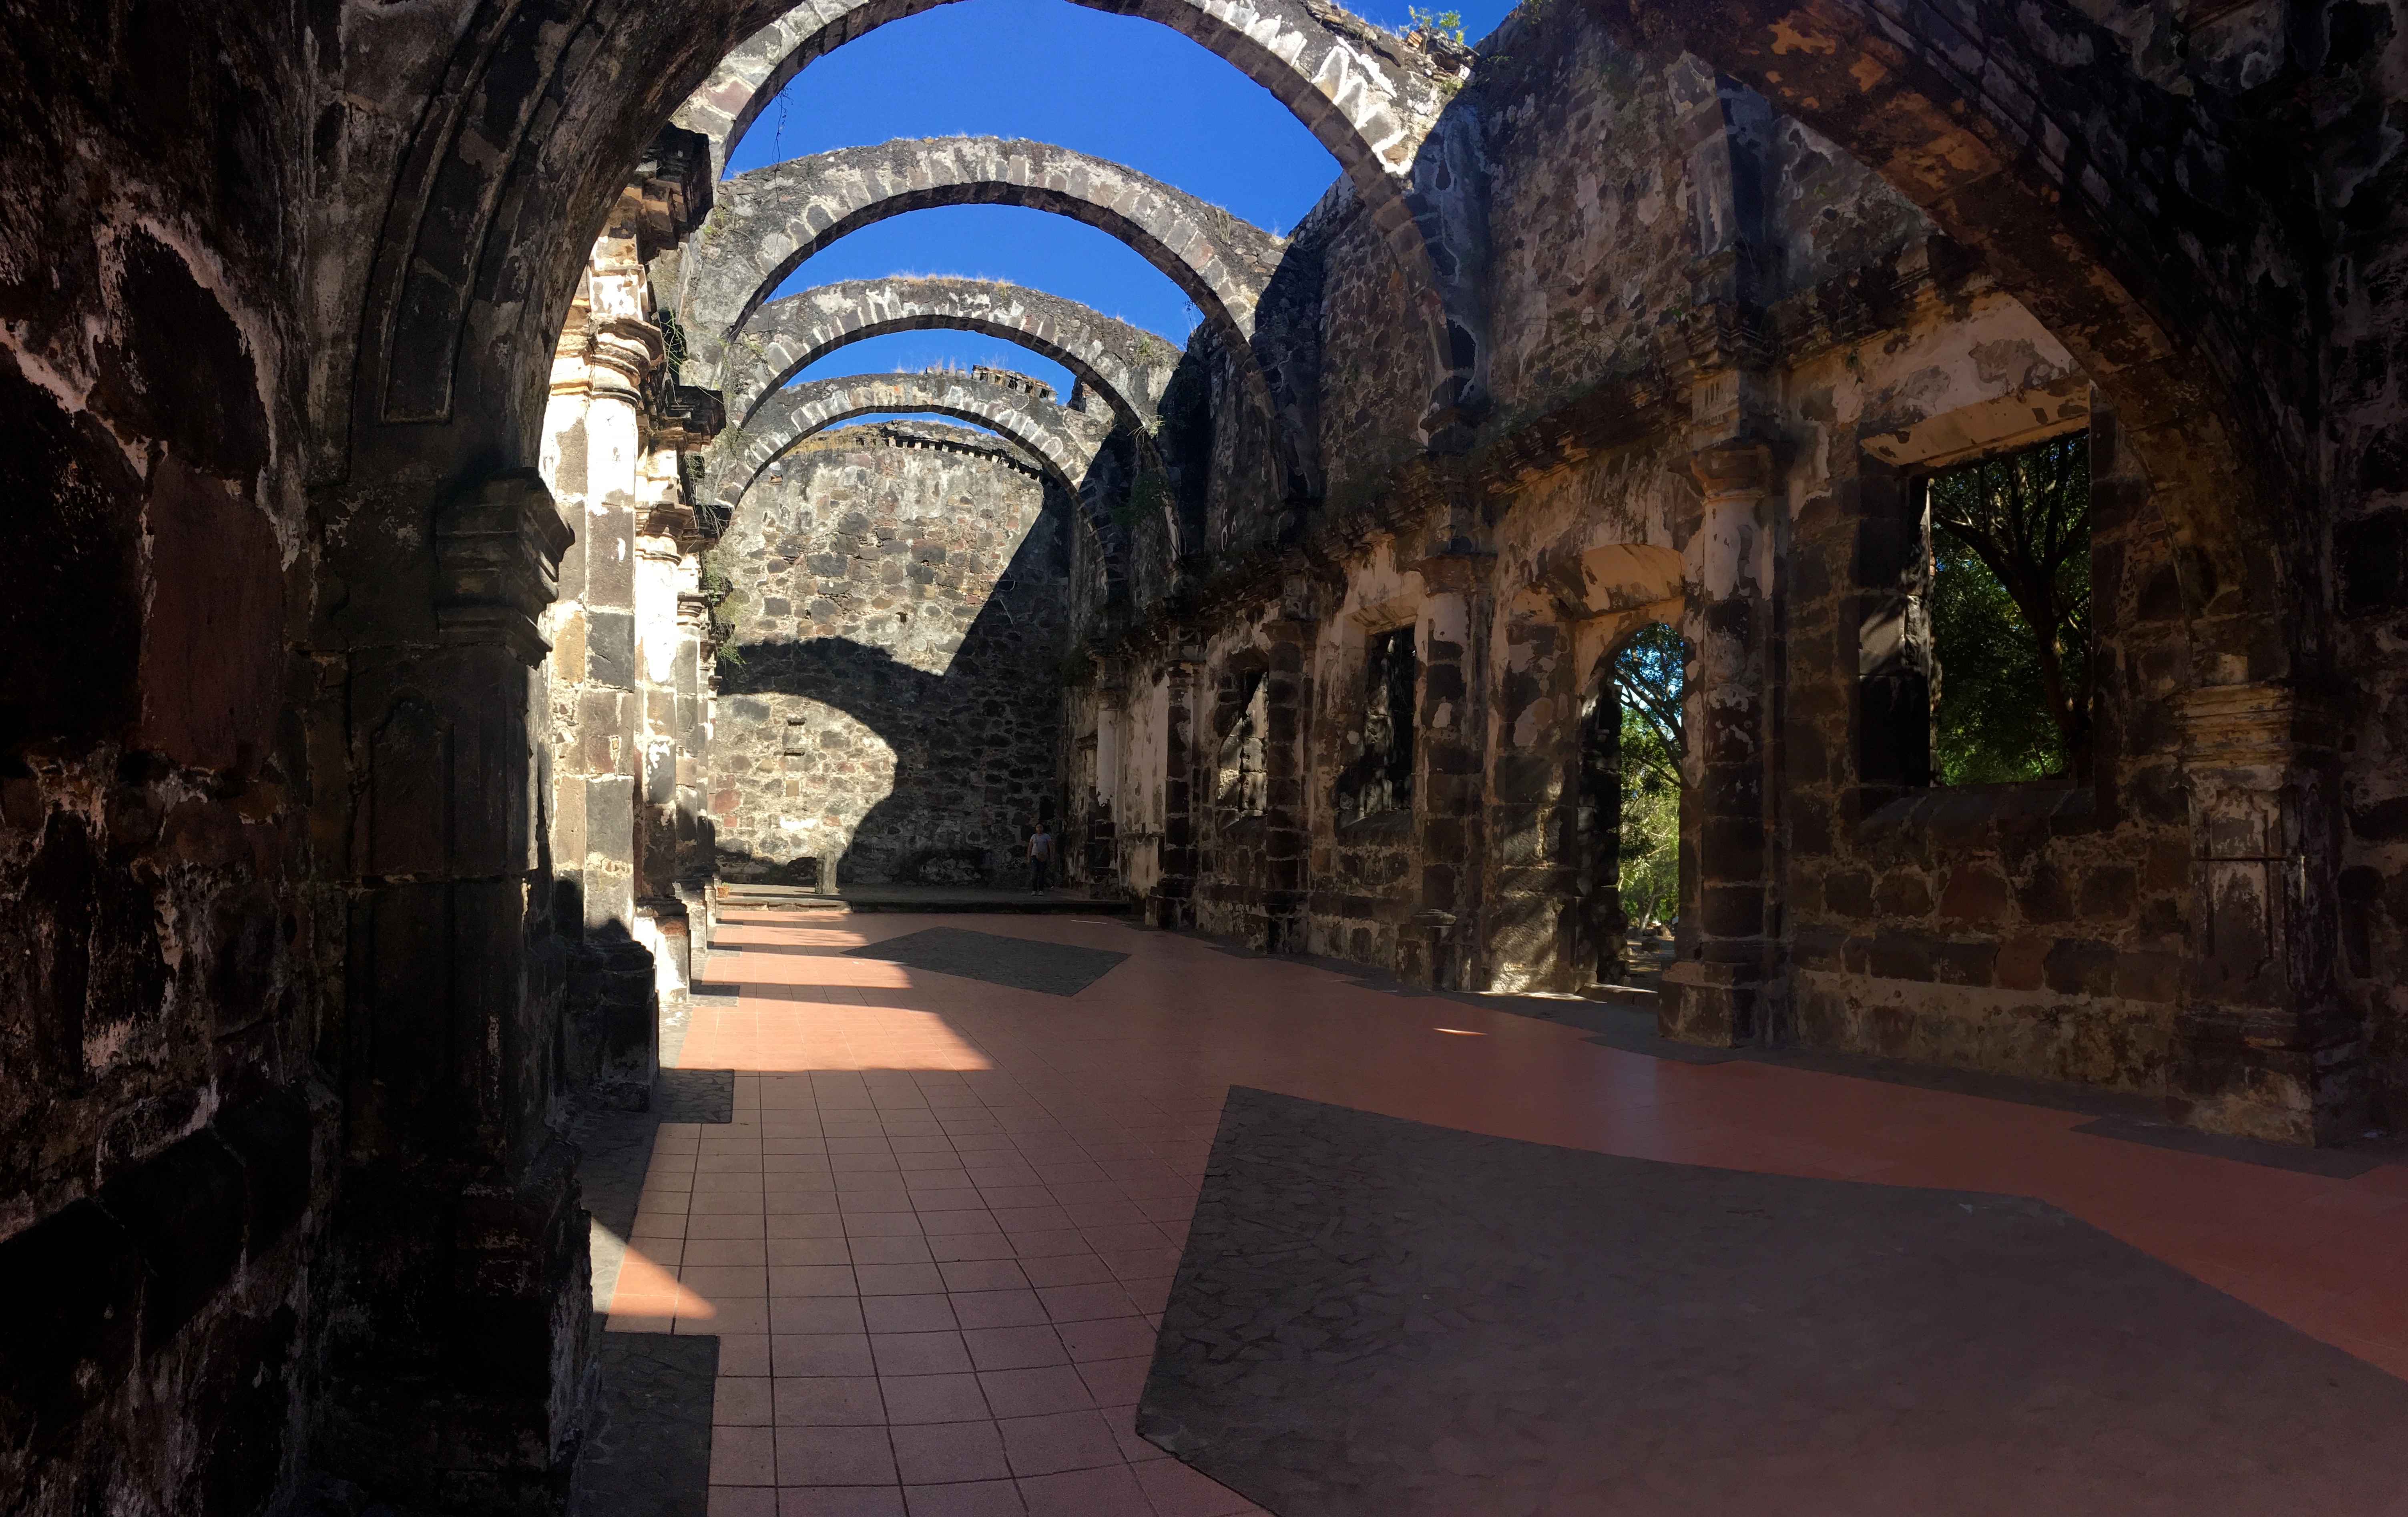
town, alley, arch, tourism, monastery, ancient history